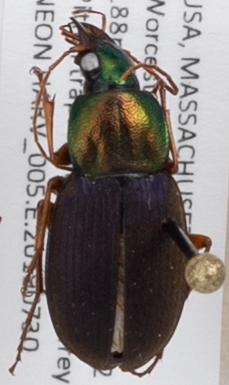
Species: Chlaenius emarginatus
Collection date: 2019-07-30
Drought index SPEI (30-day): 0.71
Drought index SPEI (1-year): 2.09
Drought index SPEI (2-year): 2.09